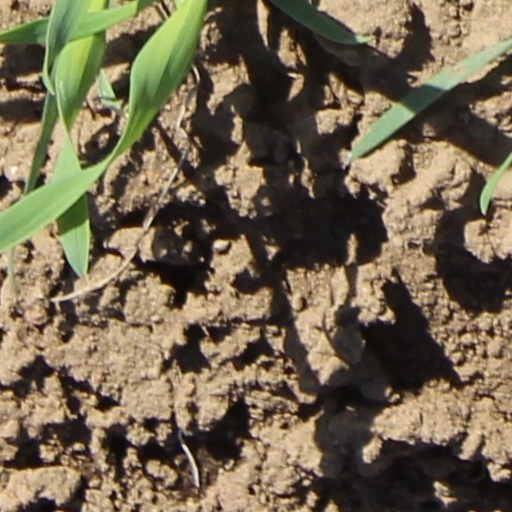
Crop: wheat